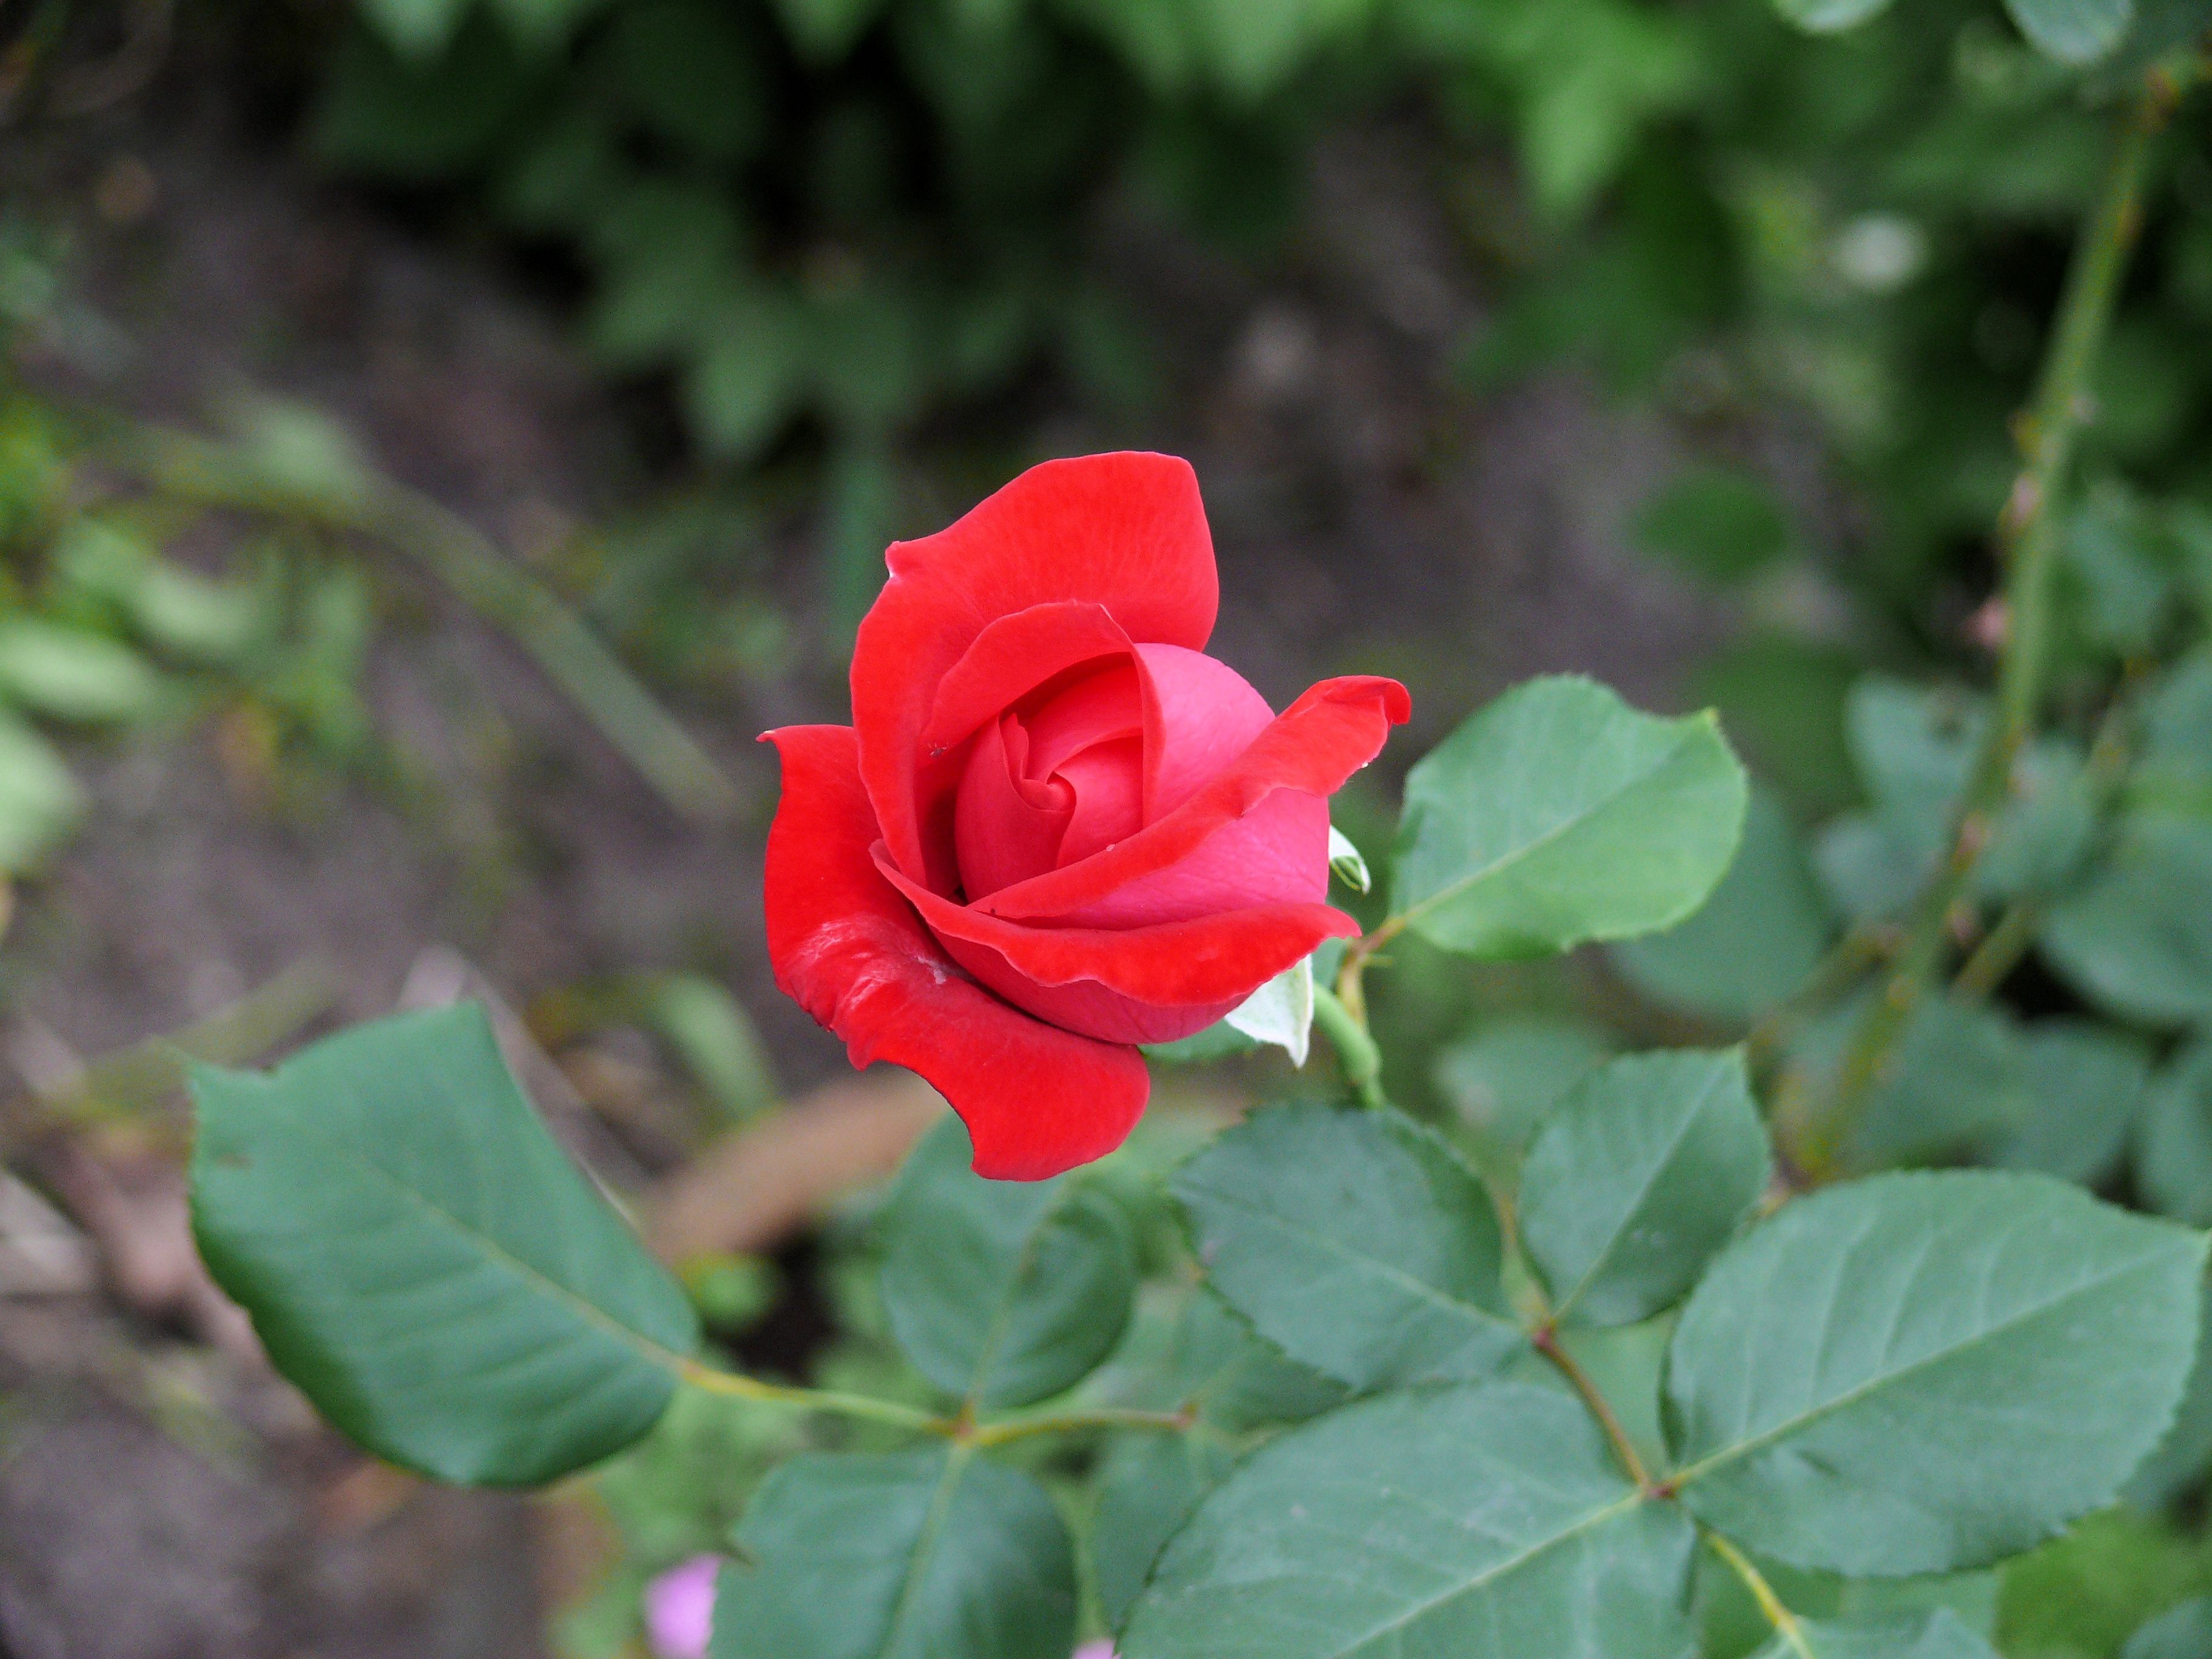
plant, flower, petal, bloom, rose, botany, flora, red rose, flowers, floribunda, flowering plant, garden roses, rose family, annual plant, land plant, rose order